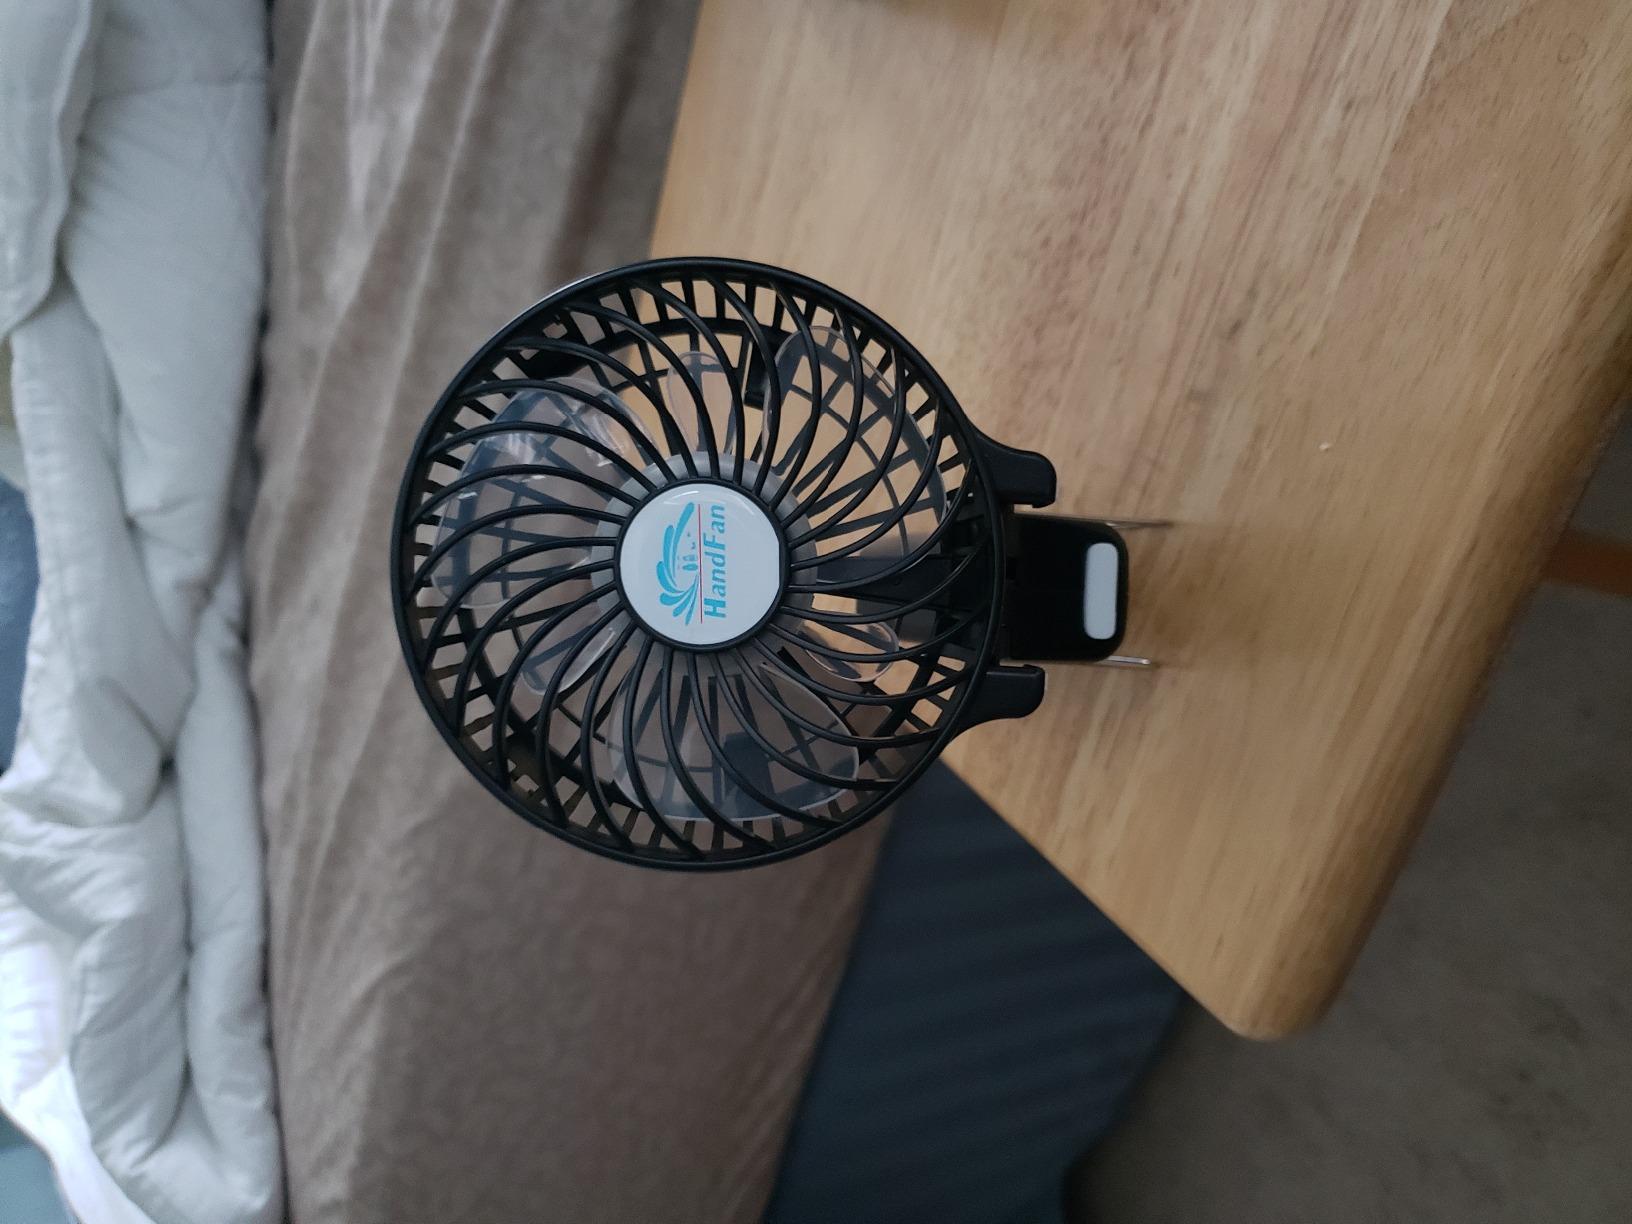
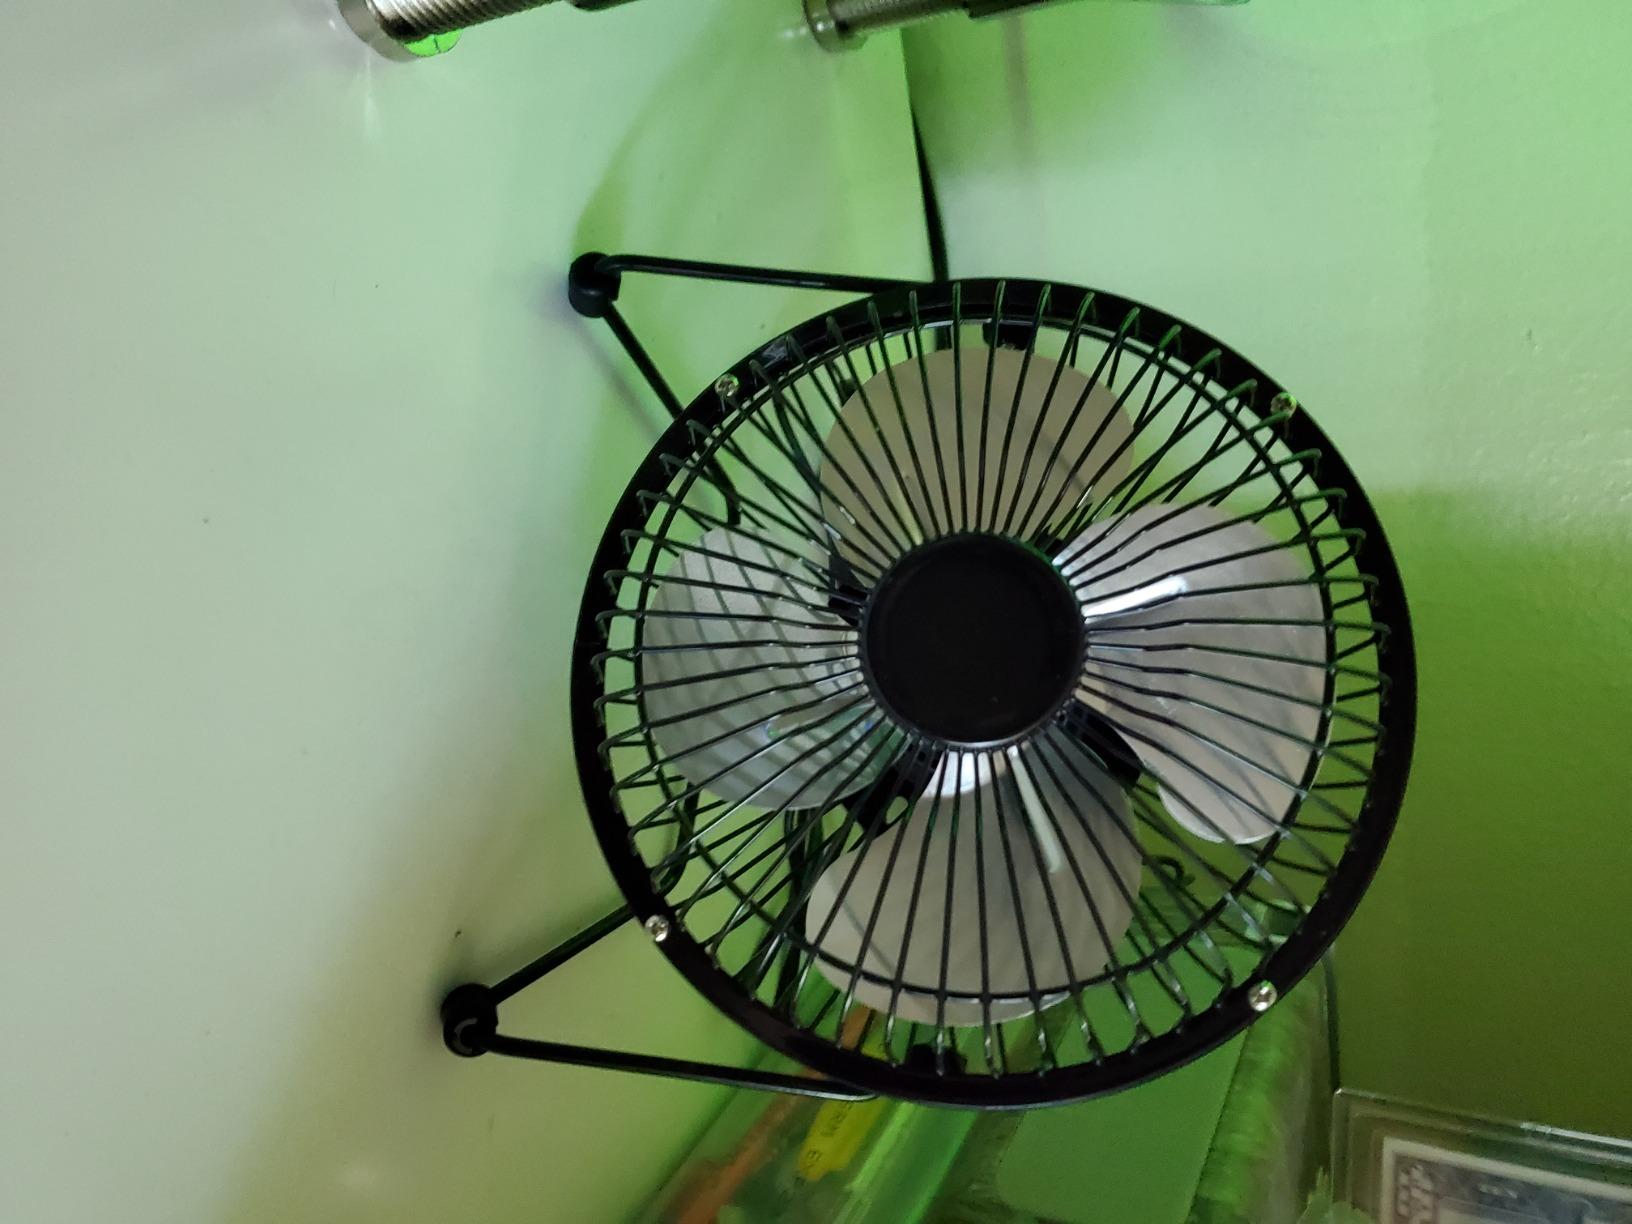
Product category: fan
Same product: no